Regina Spektor

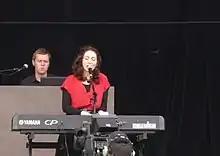
Spektor performing at the Outside Lands Music and Arts Festival 2012

Spektor's sixth album, "What We Saw from the Cheap Seats", was released May 29, 2012. Like her previous album, it debuted at number three on the "Billboard" 200. Promotional appearances for the record included Spektor appearing on the June 7, 2012, episode of "The Colbert Report", where she performed "Small Town Moon", as well as "Ballad of a Politician" as online bonus content. Her world tour in support of "What We Saw from the Cheap Seats" included a performance in Moscow; Spektor had not returned since leaving with her family in 1989.